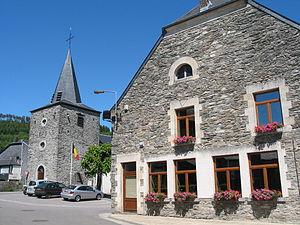
Vresse-sur-Semois (Belgique), la maison communale et l'église Saint-Lambert (1768).
Vresse-sur-Semois est une commune francophone de Belgique située en Région wallonne dans la province de Namur, ainsi qu’une localité où siège son administration. Sa langue véhiculaire était le champenois.